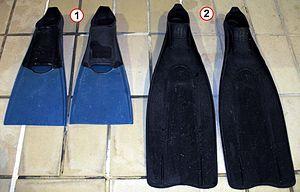
Bi-palmes
On entend par nage avec palmes, la progression sur ou sous l'eau d'un nageur avec palmes n'utilisant que sa force musculaire. Aujourd'hui, elle est la technique la plus efficace pour se déplacer dans l‘eau. Les sensations que procure le mouvement d’ondulation dans l’eau sont incomparables et permettent de battre des records de vitesse impressionnants : jusqu’à 13 km/h. Sport récent, sa popularité ne cesse d’augmenter, avec plus de 100 000 adeptes partout dans le monde et sur les 5 continents. La monopalme associée au mouvement du dauphin a donné naissance à un nouveau sport de glisse, de compétition et de sensations...